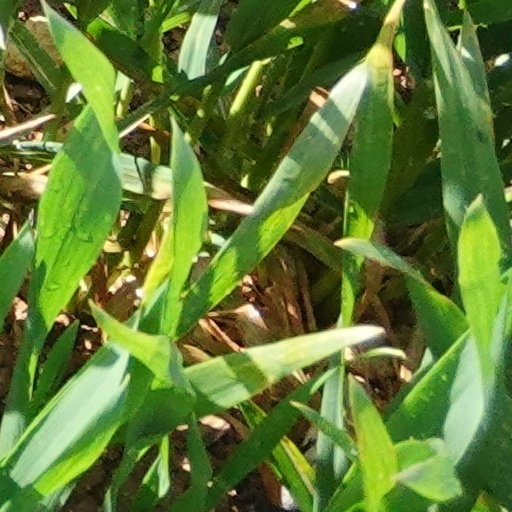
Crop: wheat